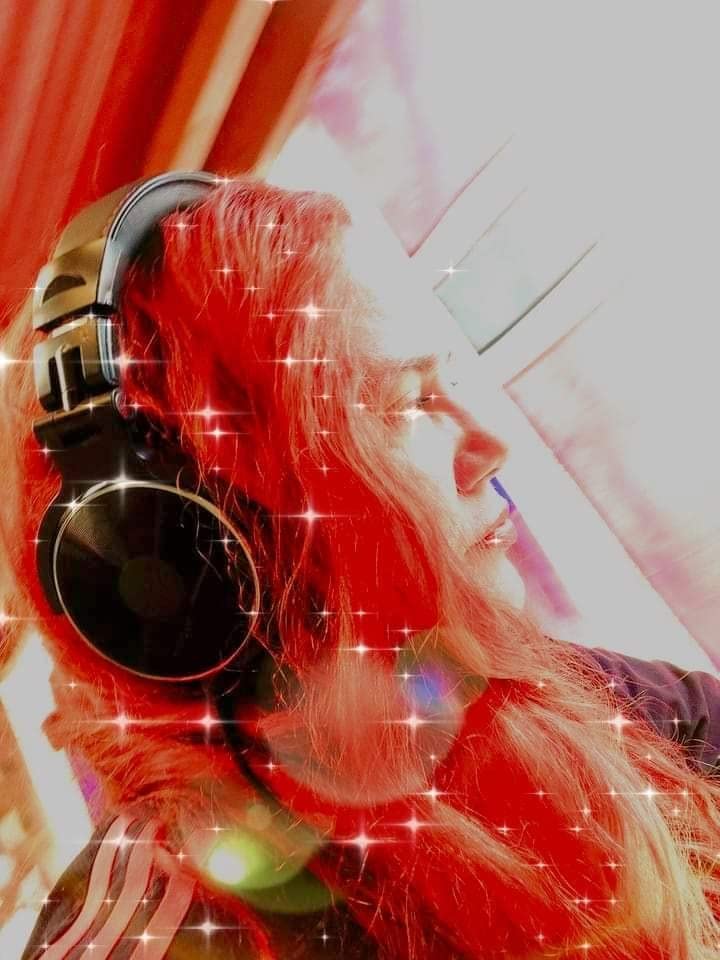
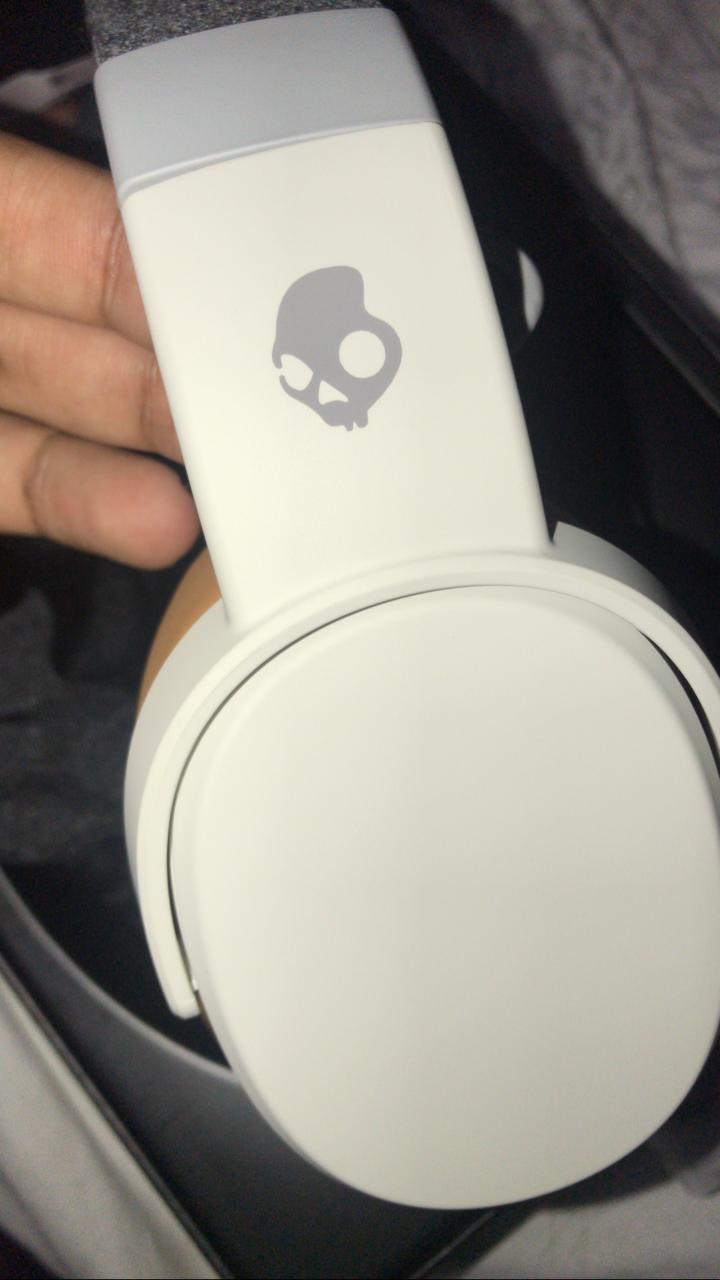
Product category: headphones
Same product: no